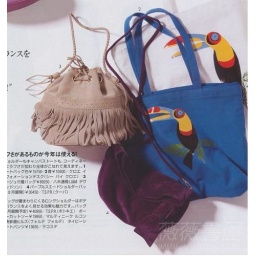
chloe see by bag tote fabric bird drawstring fringe suede